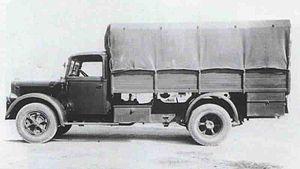
Le Bianchi Mediolanum était un camion de moyen tonnage fabriqué par le constructeur italien Bianchi SpA à partir du milieu des années 1930.